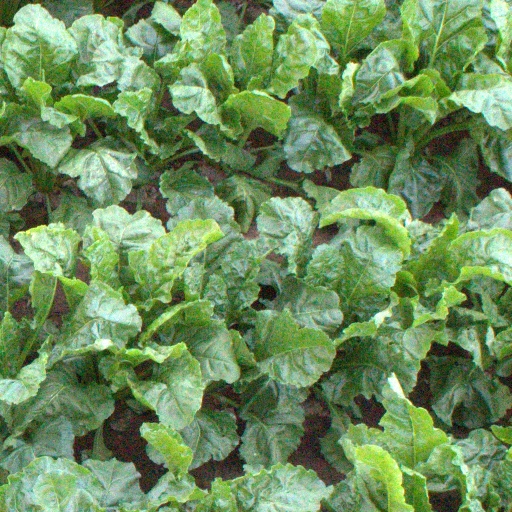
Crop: sugar beet